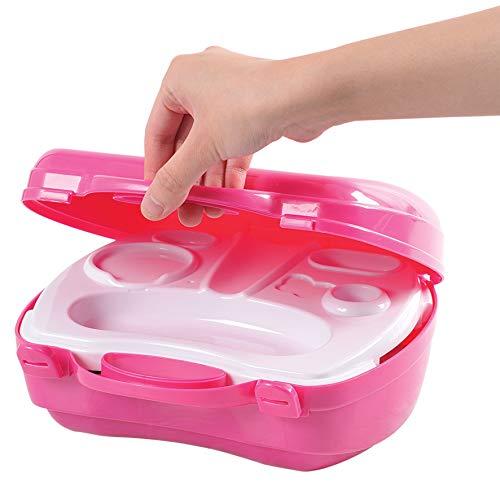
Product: PlayGo My Carry Along Beauty Salon (19 Piece)
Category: Toys & Games | Dress Up & Pretend Play | Beauty & Fashion | Makeup
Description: Over 19 pieces, including; mirror, comb, toy hair dryer, toy nail polish, toy lipstick clips and more It all stores in a handy carry case for play on the go.
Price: $23.02
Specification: ProductDimensions:9.5x9x4inches|ItemWeight:1.22pounds|ShippingWeight:1.28pounds(Viewshippingratesandpolicies)|ASIN:B0142UNKUA|Itemmodelnumber:2788|Manufacturerrecommendedage:36months-13years